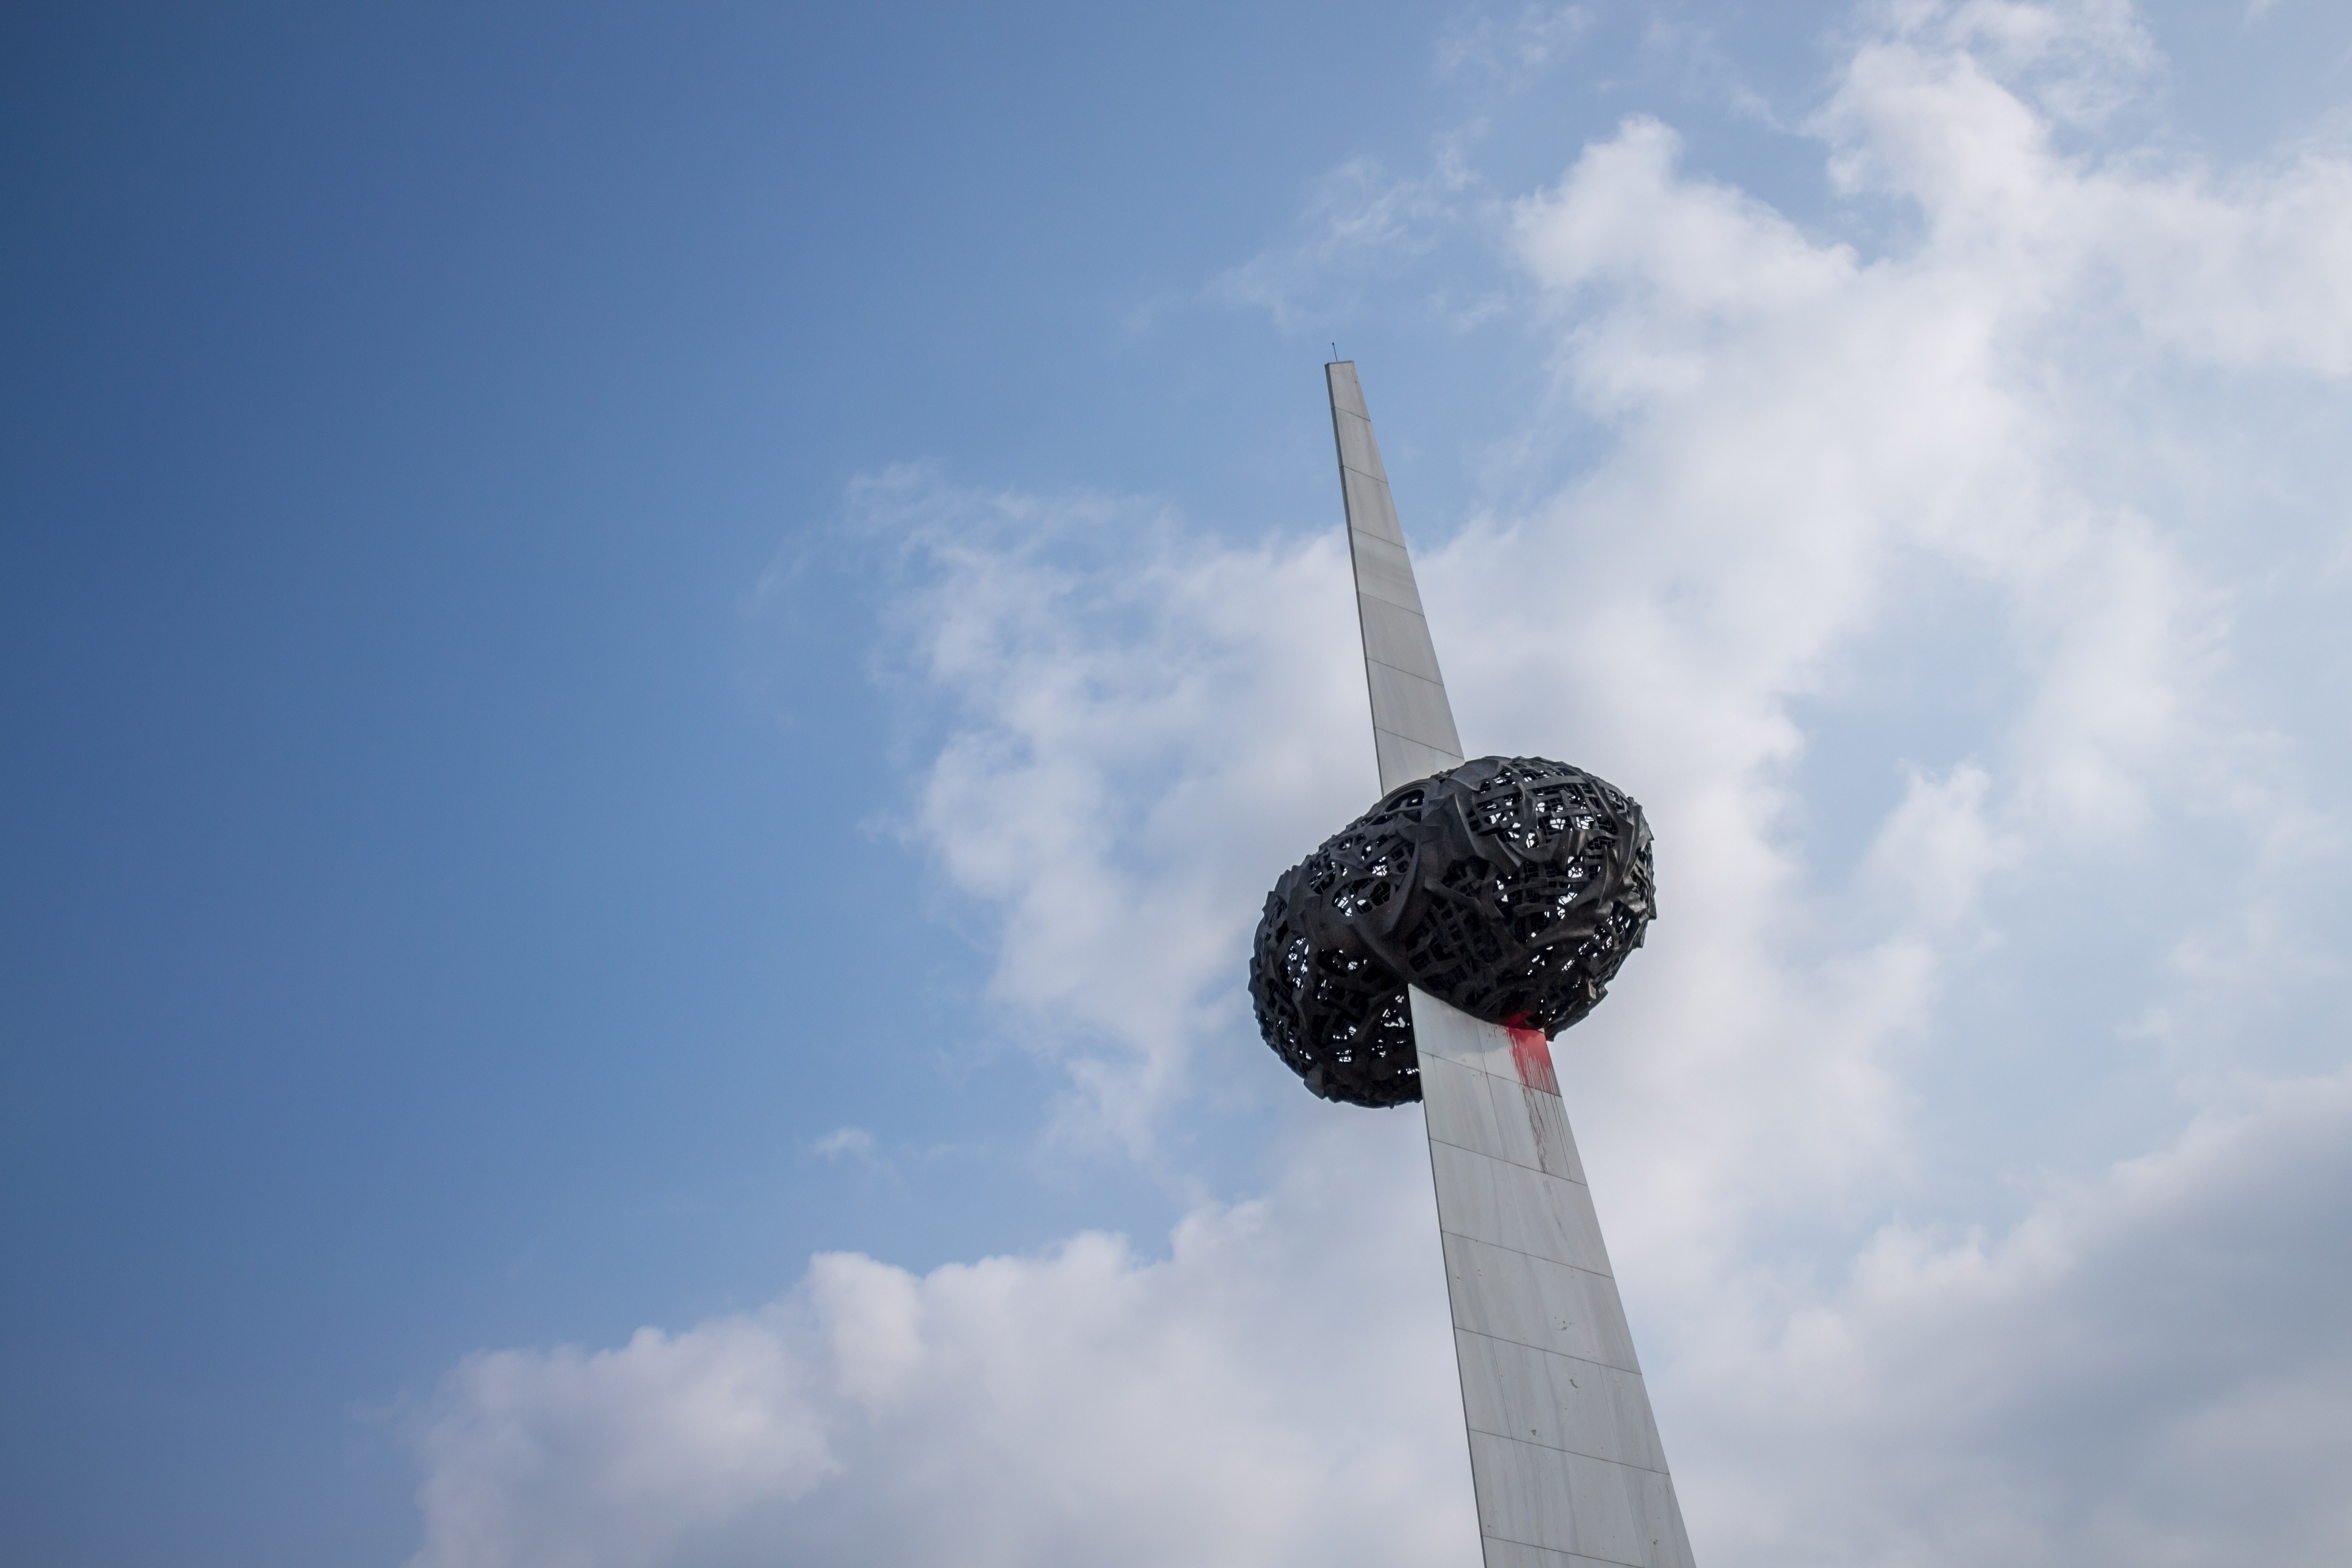
cloud, sky, wind, blue, atmosphere of earth